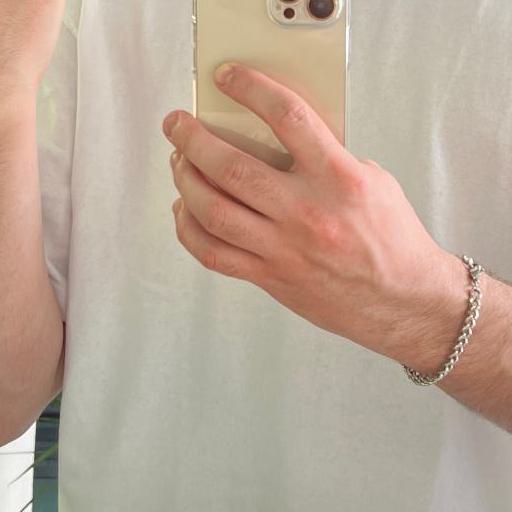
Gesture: no_gesture